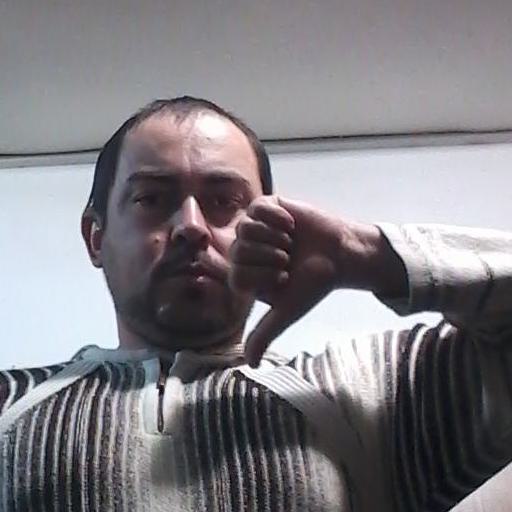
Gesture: dislike